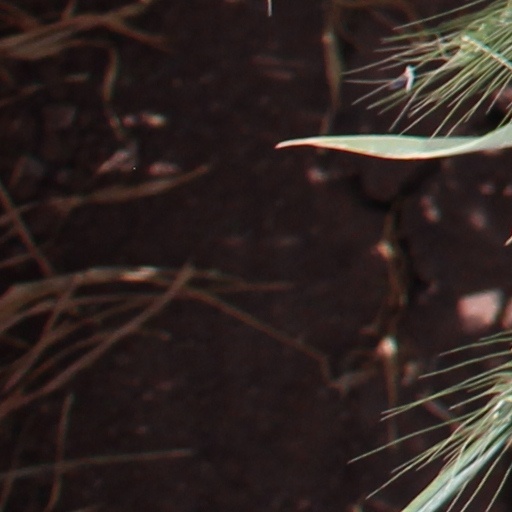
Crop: wheat